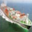
Label: ship